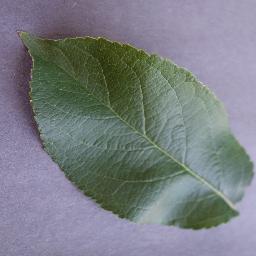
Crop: apple
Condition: healthy